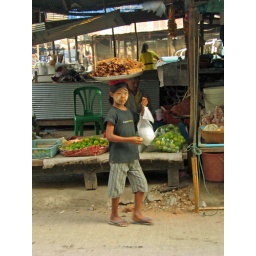
I followed this Burmese girl around the market in Mae Sot, Thailand. Not the best picture but OK